José de Sigüenza

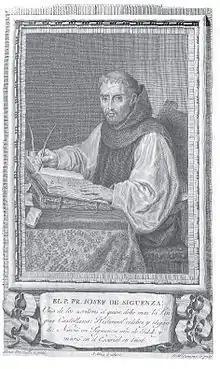
José de Sigüenza

José de Sigüenza (Sigüenza, 1544 - El Escorial, 22 May 1606) was a monk of the Order of Saint Jerome, historian, poet, and theologian. He was the prior of the monastery of El Escorial, where he served as both librarian and historian.